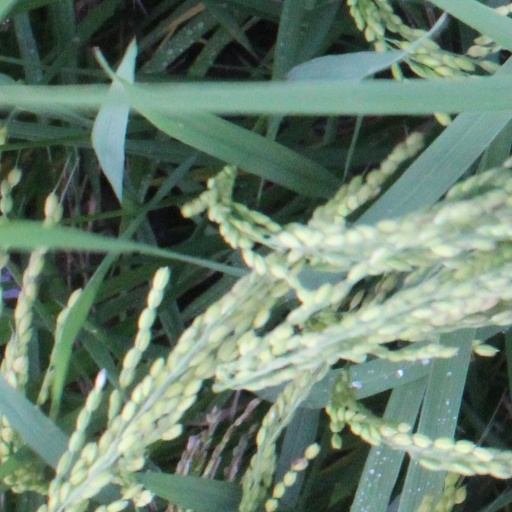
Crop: rice